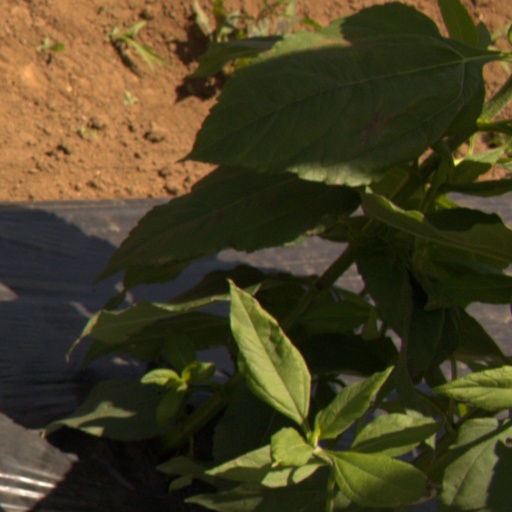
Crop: Jerusalem artichoke